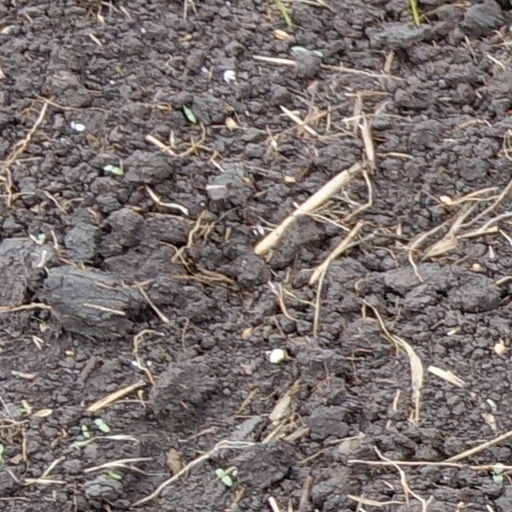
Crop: wheat